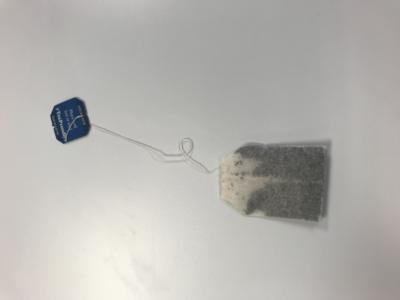
Label: generalcompost